Hull Botanic Gardens railway station

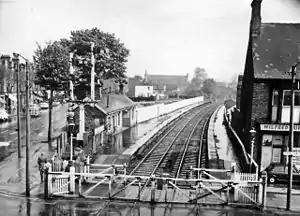
Botanic Gardens in 1967

Hull Botanic Gardens railway station was an intermediate stop on the North Eastern Railway's Victoria Dock Branch Line in Hull, East Riding of Yorkshire, England.